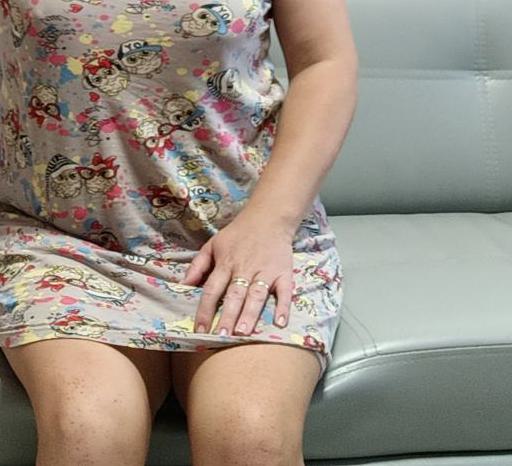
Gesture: no_gesture